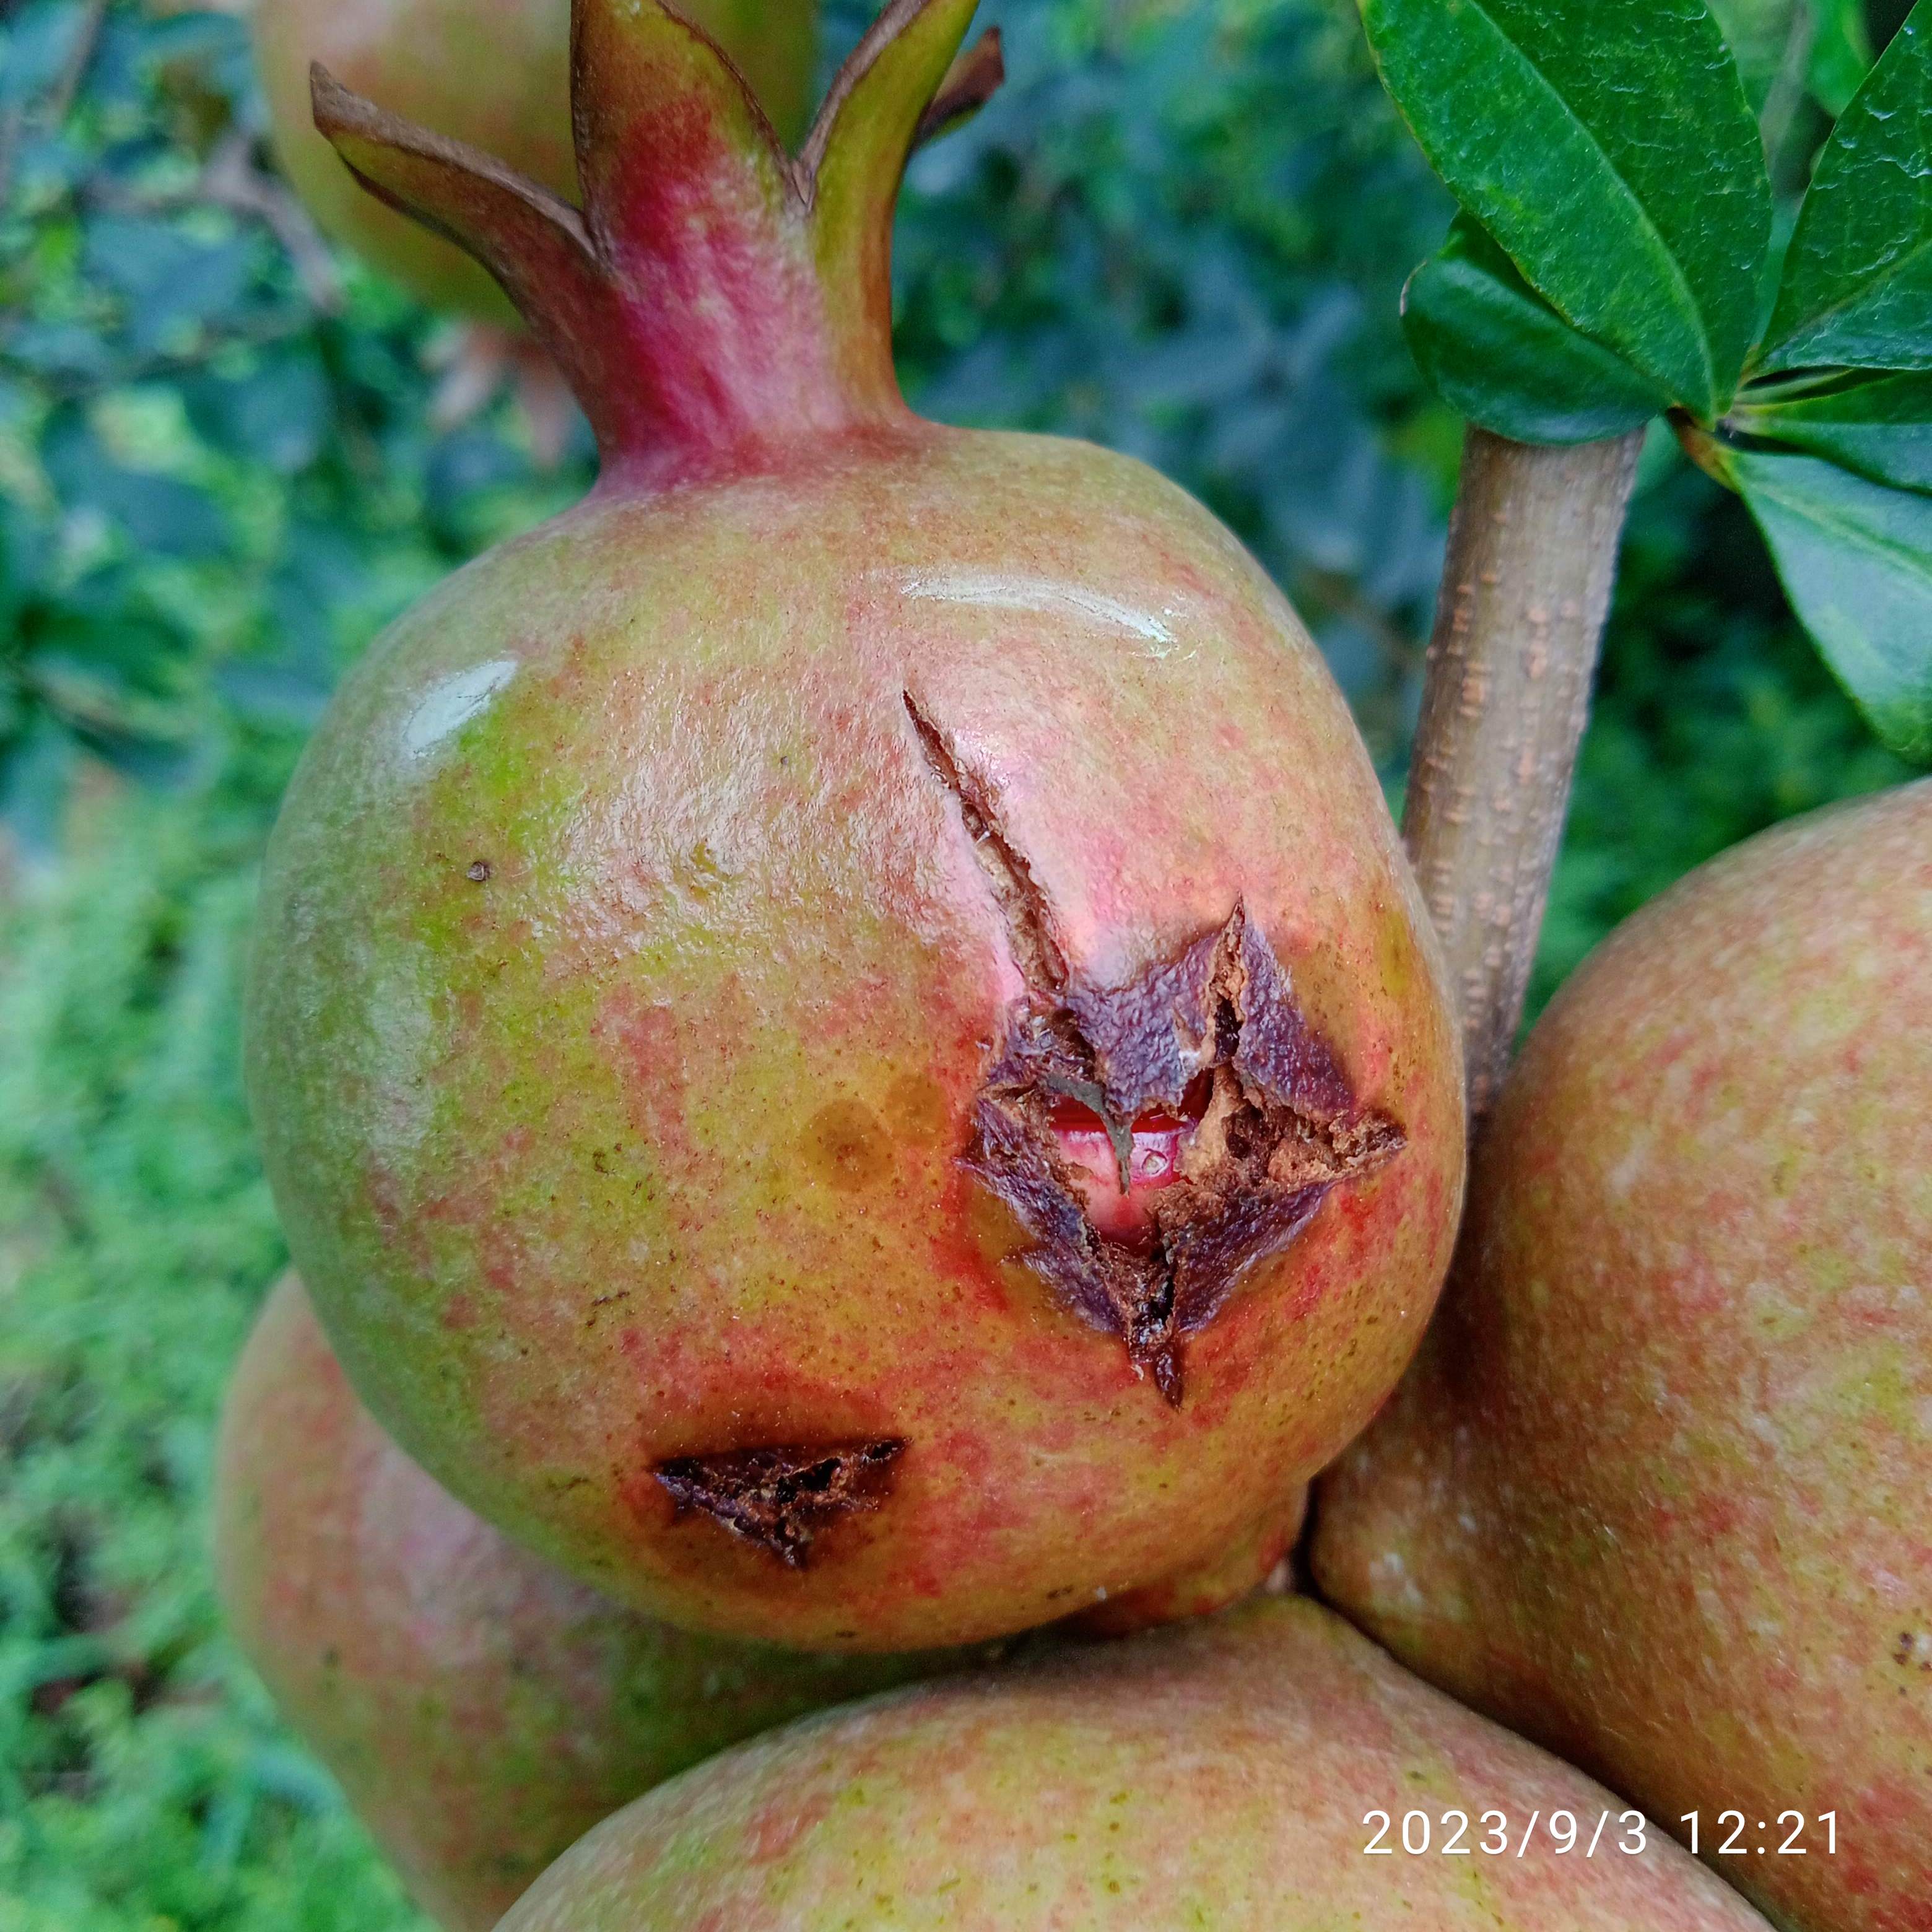
Label: Anthracnose